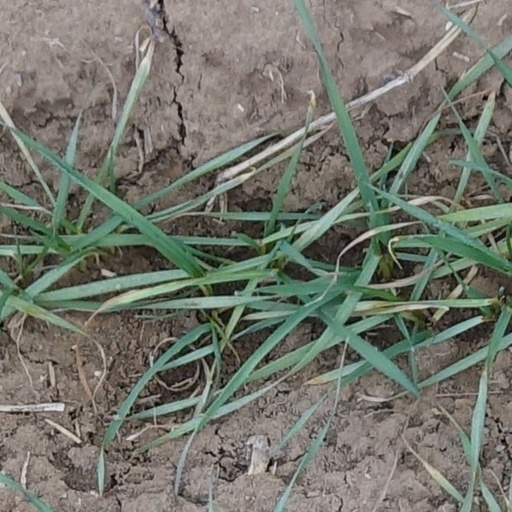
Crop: wheat